Zug

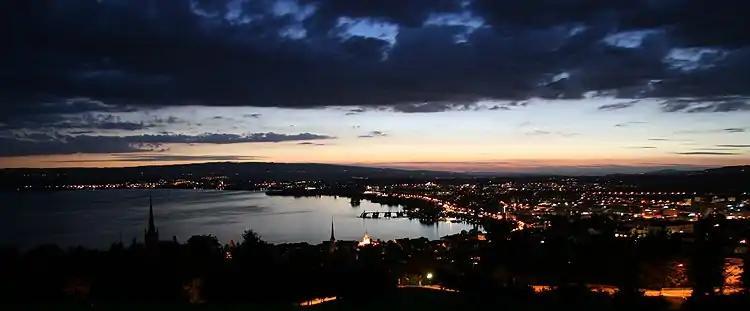
Night view of Zug and its lake

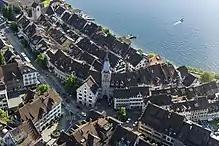
Aerial view of Zug

Zug has an area (as of the 2004 survey) of . Of this area, about 33.1% is used for agricultural purposes, while 37.9% is forested. Of the rest of the land, 26.6% is settled (buildings or roads) and 2.5% is unproductive land. In the 2004 survey a total of or about 16.3% of the total area was covered with buildings, an increase of over the 1982 amount. Over the same time period, the amount of recreational space in the municipality increased by and is now about 2.53% of the total area. Of the agricultural land, is used for orchards and vineyards, is fields and grasslands and consists of alpine grazing areas. Since 1982 the amount of agricultural land has decreased by . Over the same time period the amount of forested land has increased by . Rivers and lakes cover in the municipality.